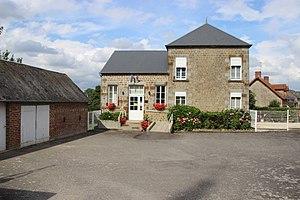
Mairie Le Grais
Le Grais est une commune française, située dans le département de l'Orne en région Normandie, peuplée de 197 habitants.